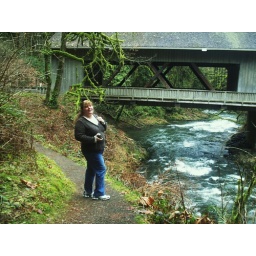
my mom standing in front of the covered bridge